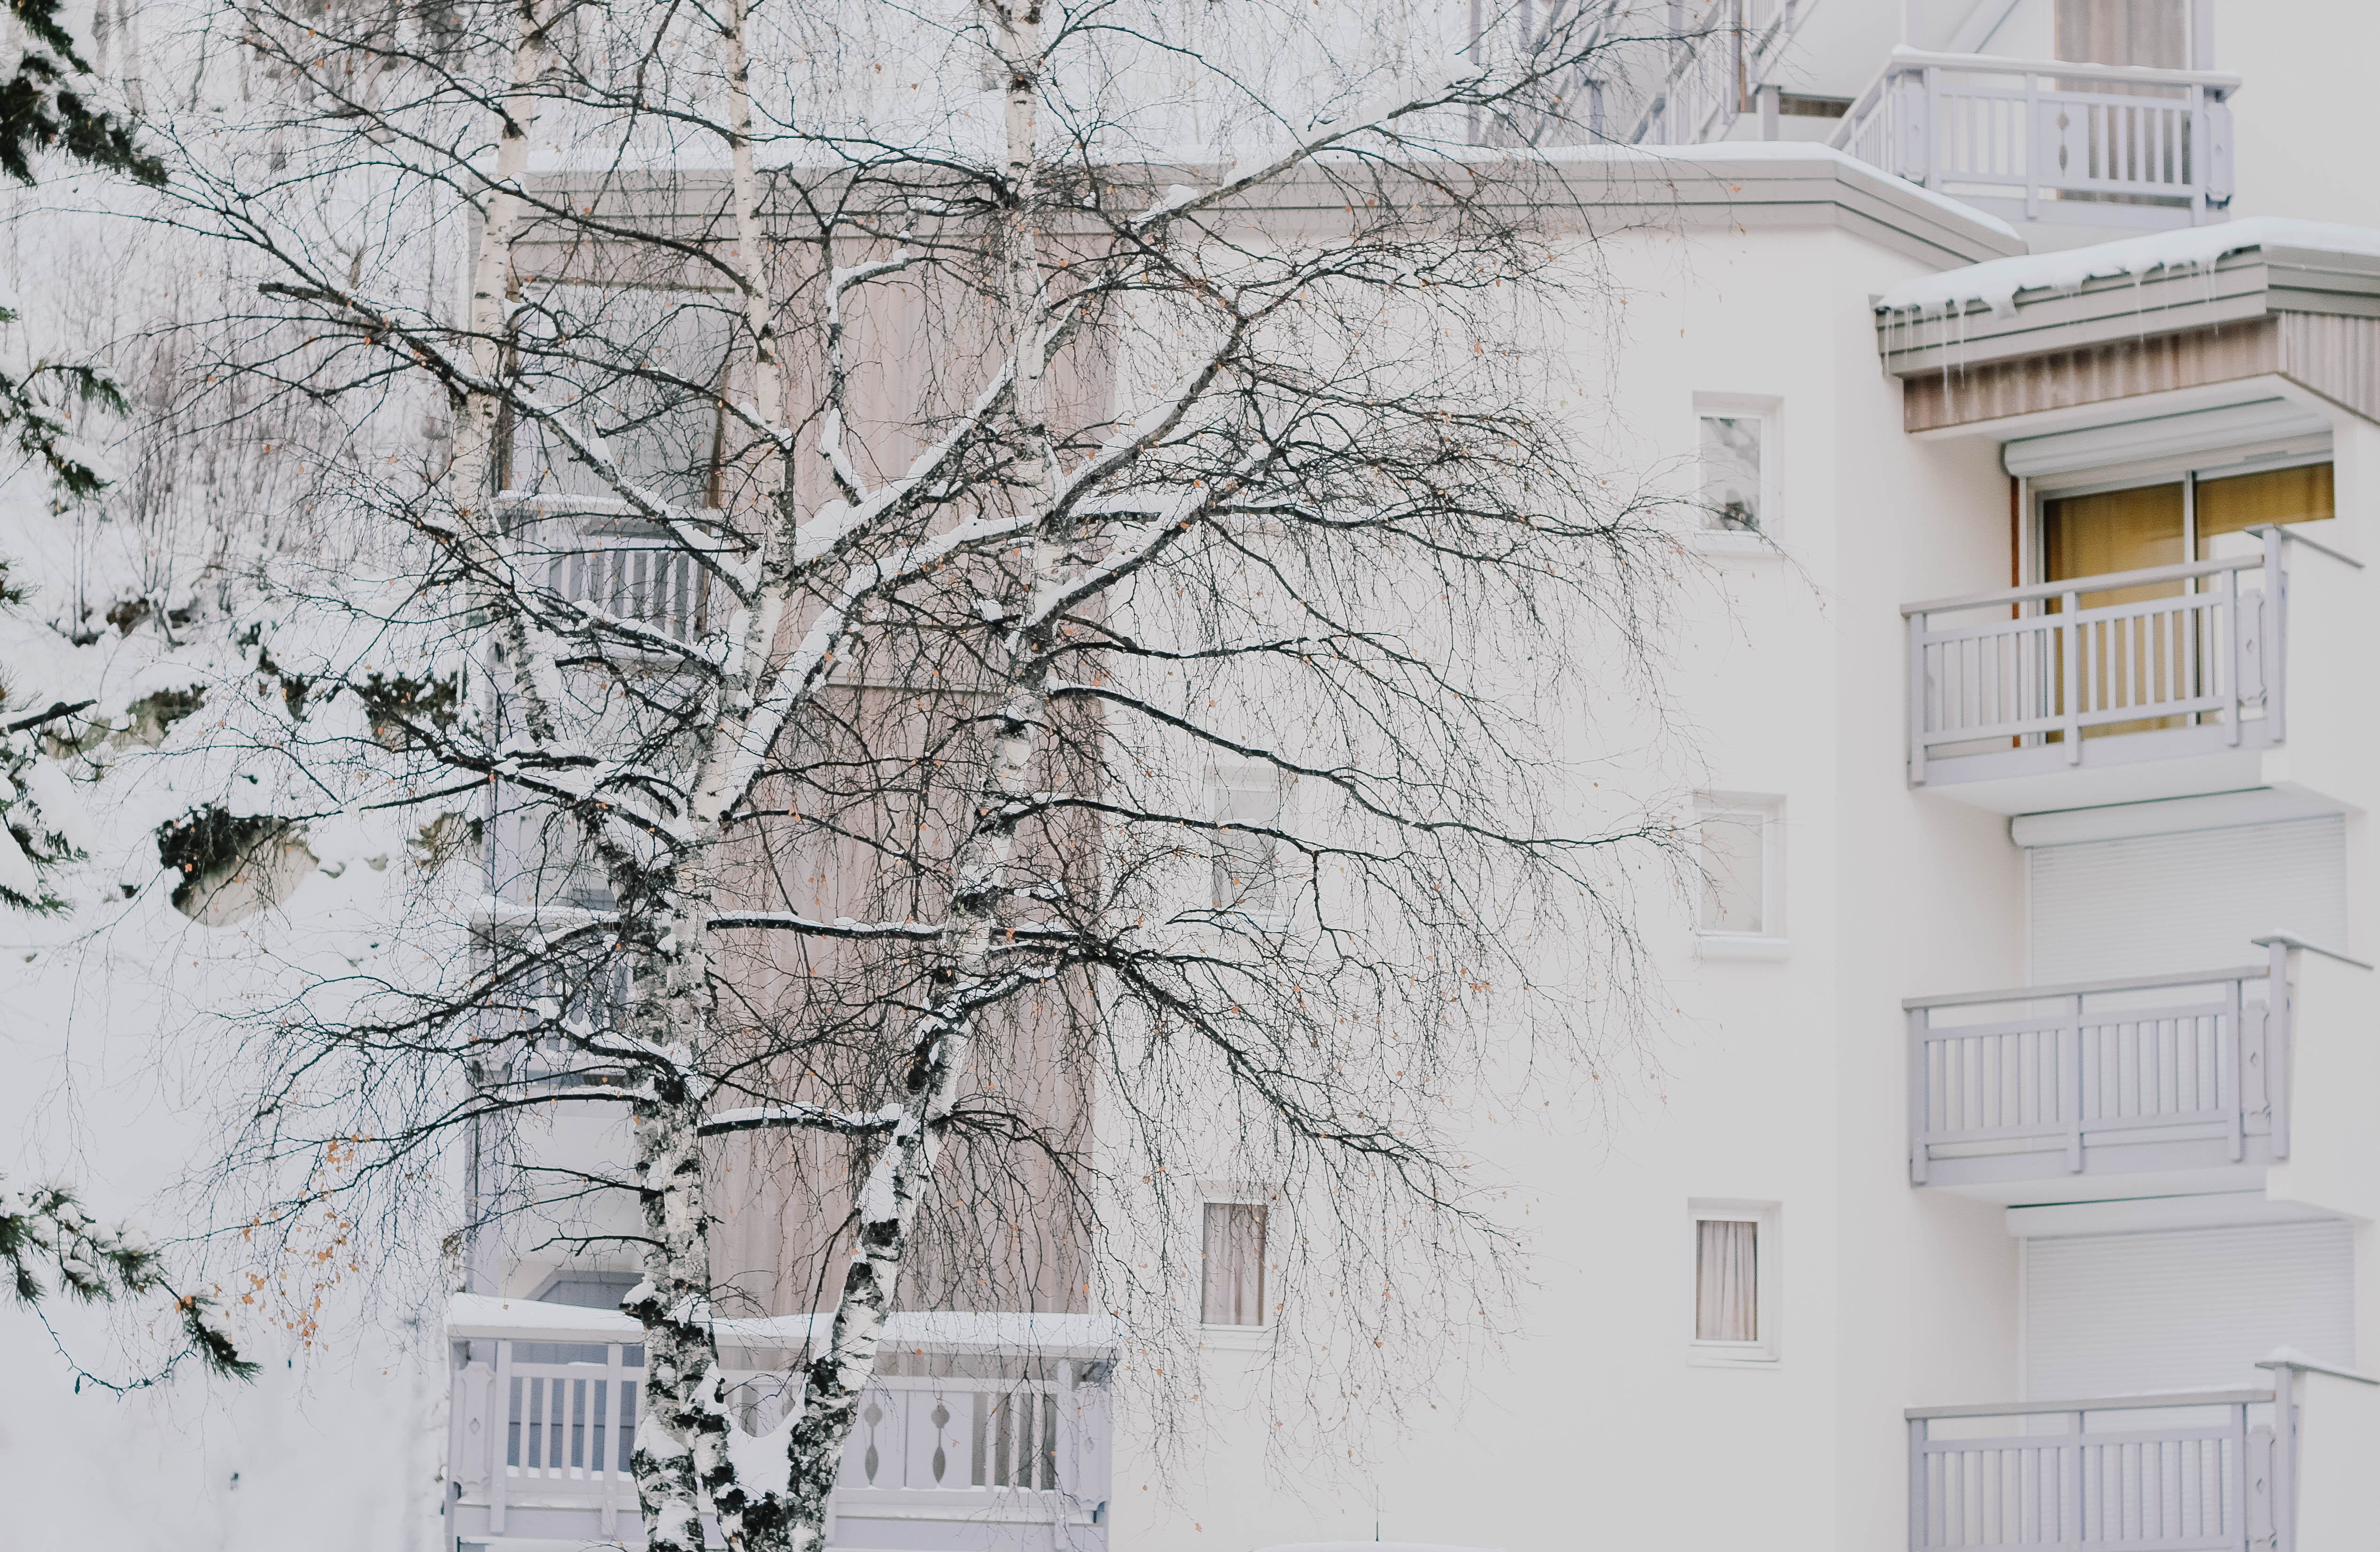
tree, branch, snow, winter, plant, house, home, spring, weather, facade, season, drawing, neighbourhood, residential area